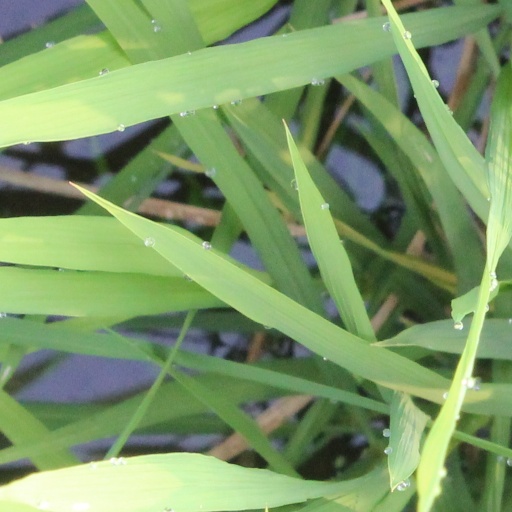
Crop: rice